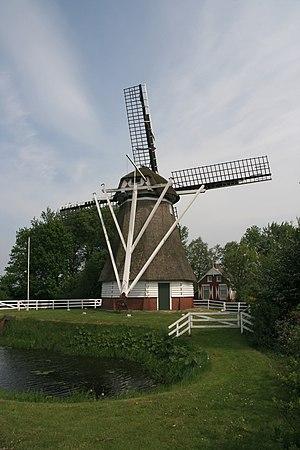
Cet article recense les moulins à vent de la province de Groningue, aux Pays-Bas.